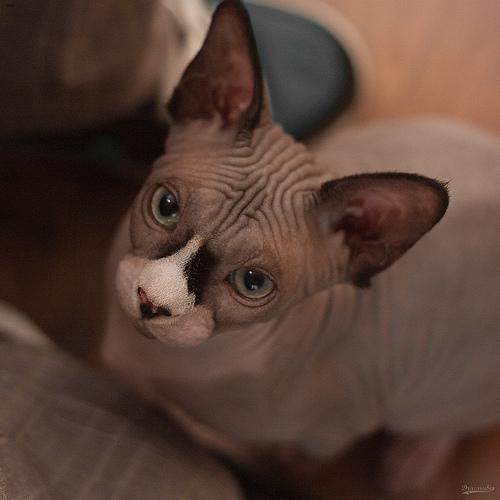
Breed: Sphynx